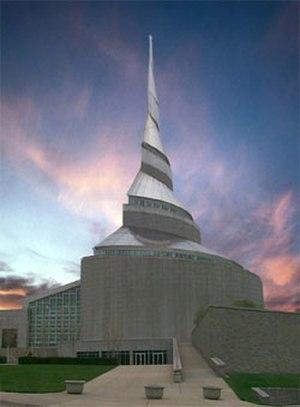
Plusieurs mouvements issus du mormonisme existent à côté de l’Église de Jésus-Christ des saints des derniers jours. Certains de ces mouvements se qualifient de « mormons » tandis que d’autres rejettent ce surnom. Ces mouvements ont leur propre doctrine et ne sont pas reconnus par l’Église de Jésus-Christ des saints des derniers jours.
La Communauté du Christ, anciennement appelée Église réorganisée de Jésus-Christ des saints des derniers jours, est une Église chrétienne originellement constituante de l'une des deux branches principales, avec l'Église de Jésus-Christ des saints des derniers jours, du mouvement issu de l'Église du Christ organisée en 1830 par Joseph Smith. Elle se donne pour mission de « proclamer Jésus-Christ et promouvoir des communautés de joie, d’espoir, d’amour et de paix ». Elle rassemble 250 000 membres dans 60 pays. Son siège est situé à Independence dans le Missouri.